Summer Night (2019 film)

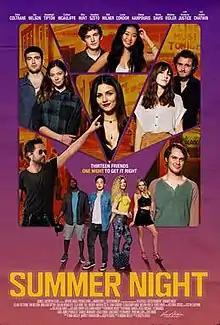
Theatrical release poster

Summer Night is a 2019 American coming-of-age romantic comedy film directed by Joseph Cross in his directorial debut, from a screenplay by Jordan Jolliff. It stars Ellar Coltrane, Ian Nelson, Lio Tipton, Callan McAuliffe, Ella Hunt, Bill Milner, Hayden Szeto, Lana Condor, Elena Kampouris, Melina Vidler, Khris Davis, Victoria Justice